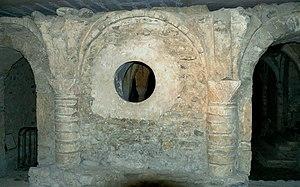
Cathédrale Saint-Jean-Baptiste de Saint-Jean-de-Maurienne - Crypte
La cathédrale Saint-Jean-Baptiste est une cathédrale catholique située à Saint-Jean-de-Maurienne en Savoie. Elle était le siège du diocèse de Maurienne rattaché au diocèse de Chambéry en 1966.